Mangal Pandey: The Rising

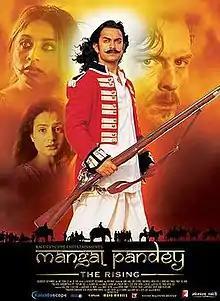
Theatrical release poster

Mangal Pandey: The Rising (internationally known as The Rising: Ballad of Mangal Pandey) is a 2005 Indian bio-historical action drama film based on the life of Mangal Pandey, an Indian soldier known for helping to spark the Indian Rebellion of 1857 (also known as "The First War of Indian Independence").